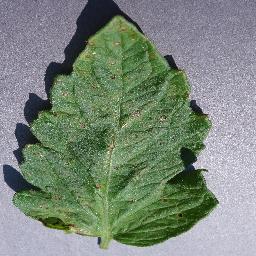
Label: Tomato___Septoria_leaf_spot